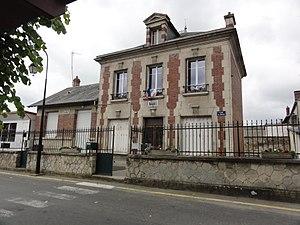
Sermoise est une commune française située dans le département de l'Aisne, en région Hauts-de-France.